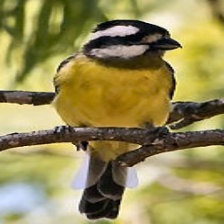
Species: CRESTED SHRIKETIT
Scientific name: FALCUNCULUS FRONTATUS